Senior Olympics

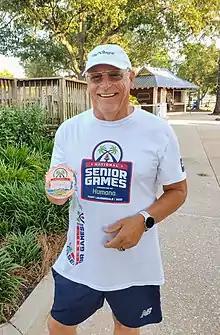
Man with a bronze medal in swimming from the 2022 Senior Games.

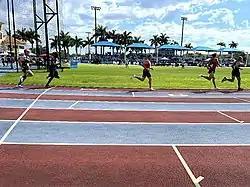
M50 800 meters at 2022 games

The USOC Sports Festivals were in the 80s. Teams of North, East, South and West competed in a domestic Olympics.